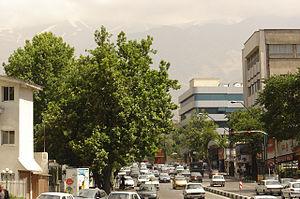
Shemiran est le nom de la partie nord de la ville de Téhéran, en Iran. C'est le district le plus au nord de la ville de Téhéran. C'est également le nom d'un des départements de la province de Téhéran.